Invasion Attack 2015

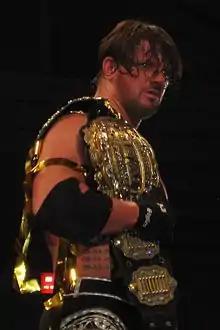
A.J. Styles successfully defended the IWGP Heavyweight Championship in the main event of Invasion Attack 2015

The semi-main event of the evening featured the culmination of a rivalry between Bullet Club's Bad Luck Fale and Chaos' Kazuchika Okada, which saw Okada emerge victorious with NJPW declaring his recent "slump" over. Finally, the main event saw A.J. Styles make the first successful defense of his second IWGP Heavyweight Championship reign by defeating 2015 New Japan Cup winner Kota Ibushi. Part of the story of the match involved Kenny Omega, who accompanied Styles to the ring. Prior to joining Bullet Club, Omega was part of a tag team named Golden☆Lovers with Ibushi. The two held the IWGP Junior Heavyweight Tag Team Championship together, before amicably breaking up, when Ibushi turned heavyweight. In the finish of the match, Omega climbed onto the ring apron and looked like he was going to interfere in the match, but hesitated. Despite not physically interfering in the match, the distraction was enough to jar Ibushi, leading to him jumping directly into Styles' "Styles Clash" finishing move to end the match. Following the match, Omega looked indifferent to his Bullet Club stablemate retaining his title. The show ended with Okada attacking Styles and posing with his IWGP Heavyweight Championship belt.